Adrian Sarkissian

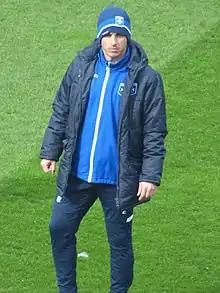
Sarkissian in 2019

Carlos Adrián Sarkissian Balerio (born 13 February 1979) is a Uruguayan former professional footballer who played as a midfielder or winger.